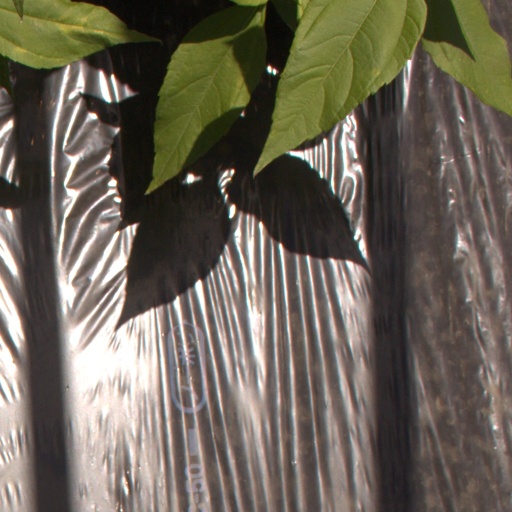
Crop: Jerusalem artichoke